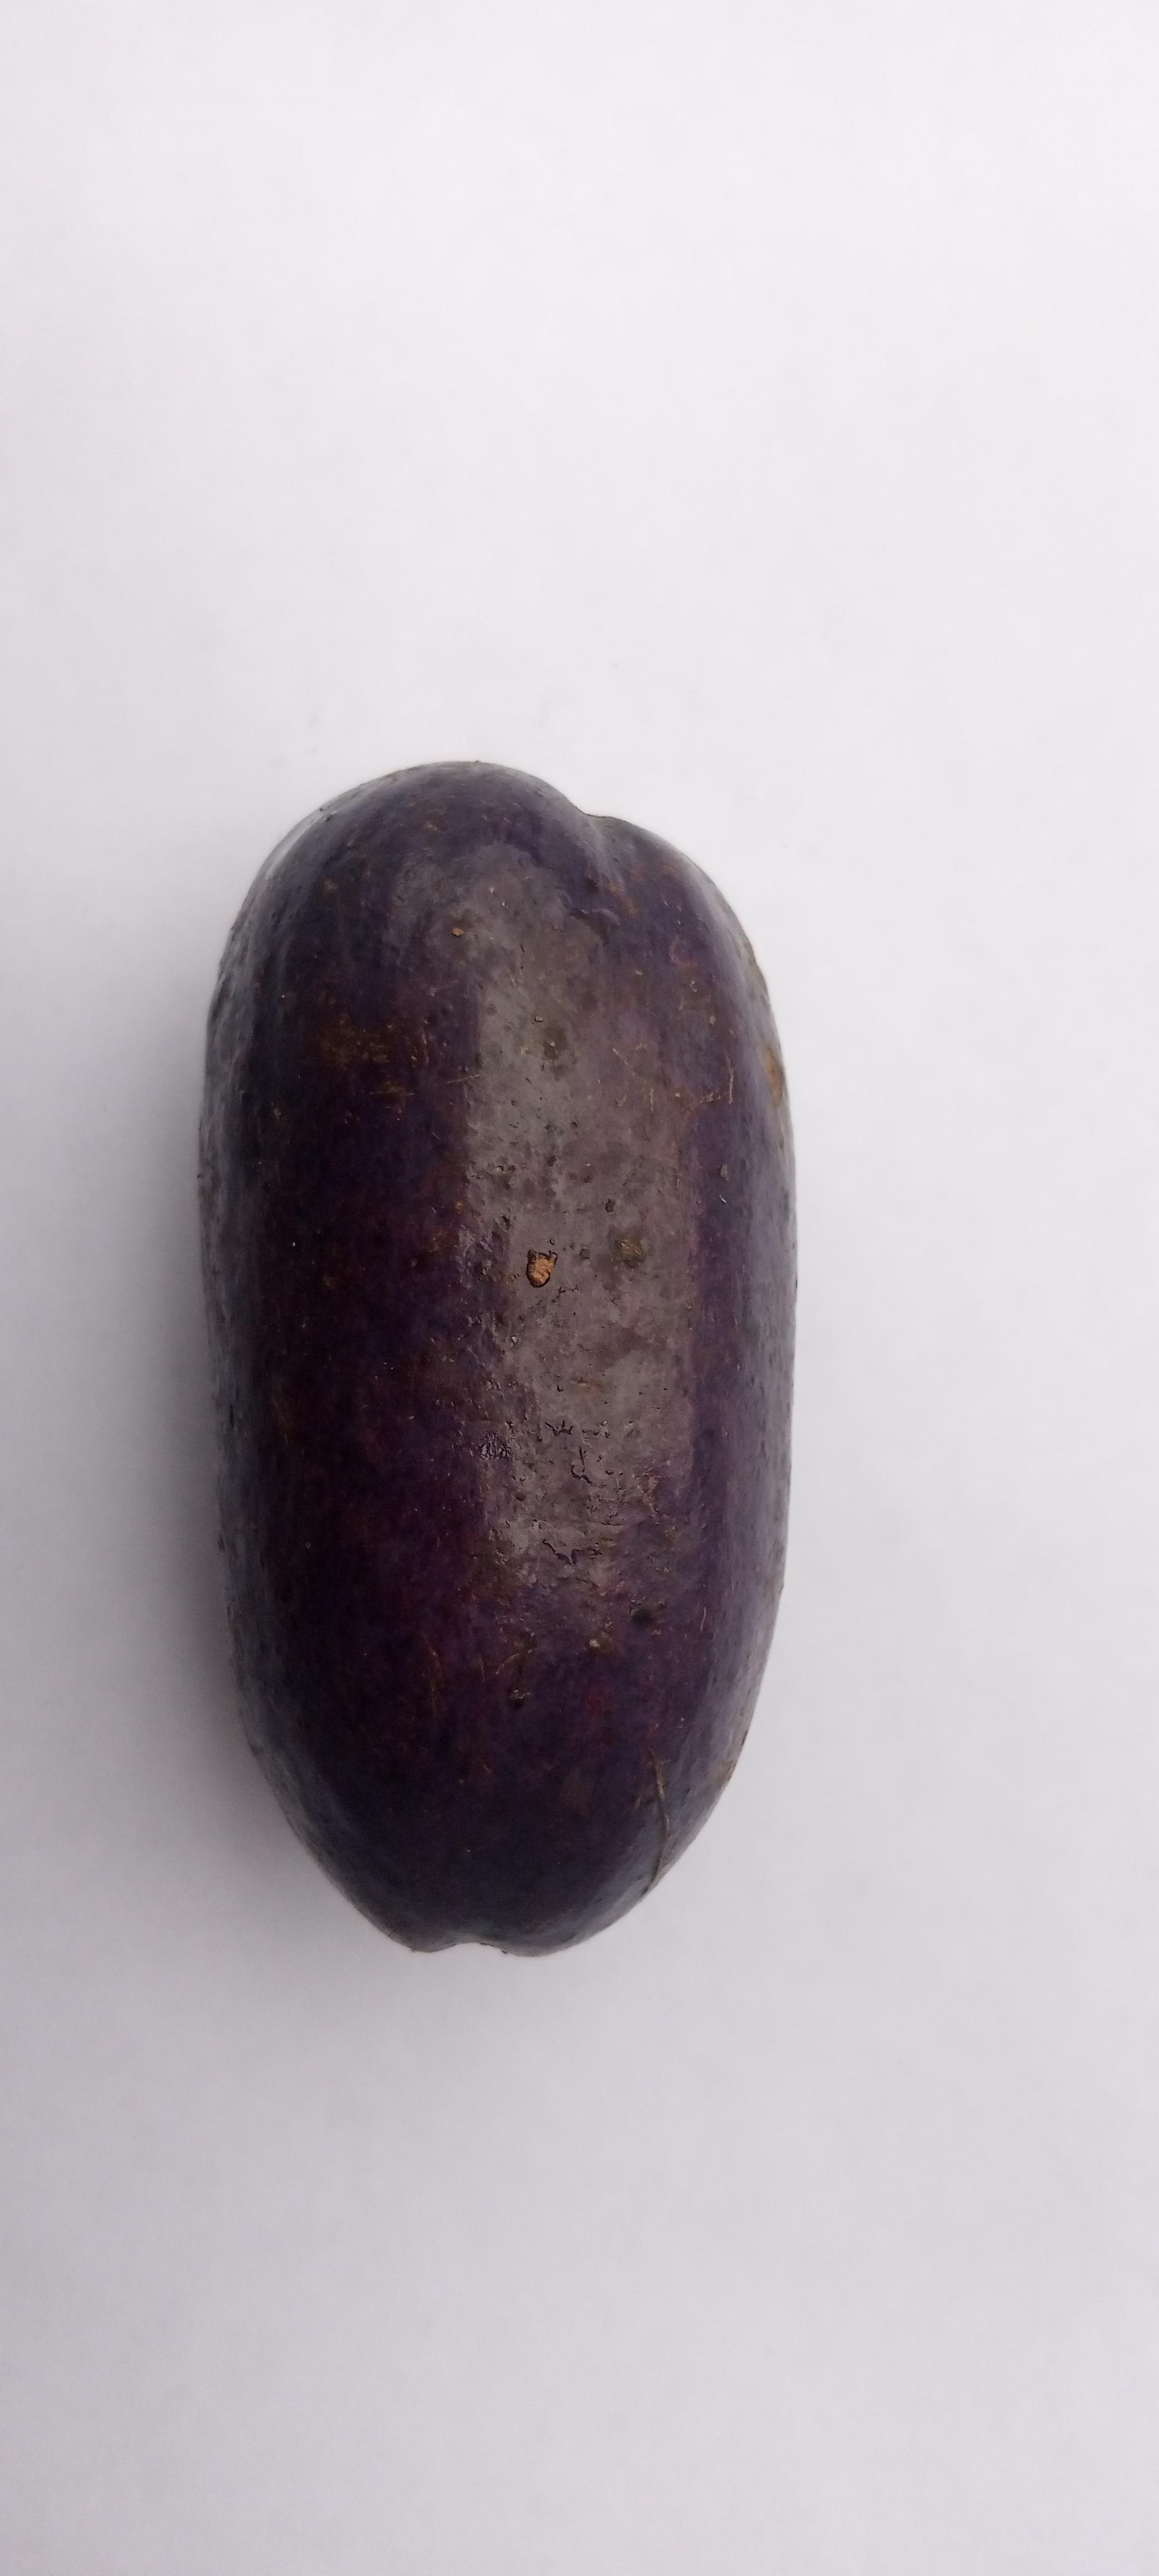
Plum grade: unaffected